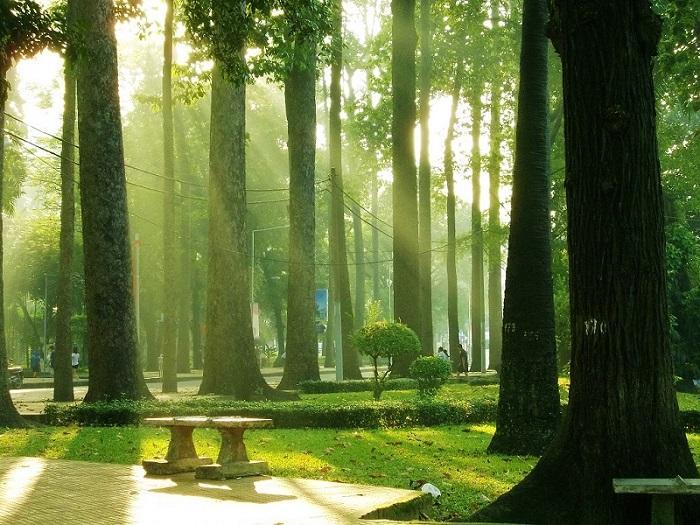
quang cảnh này được ghi nhận ở trong một khu công viên